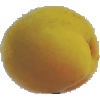
Label: Peach 2